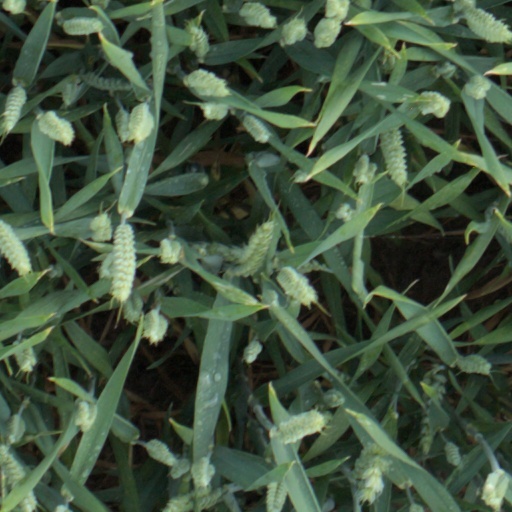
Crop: wheat